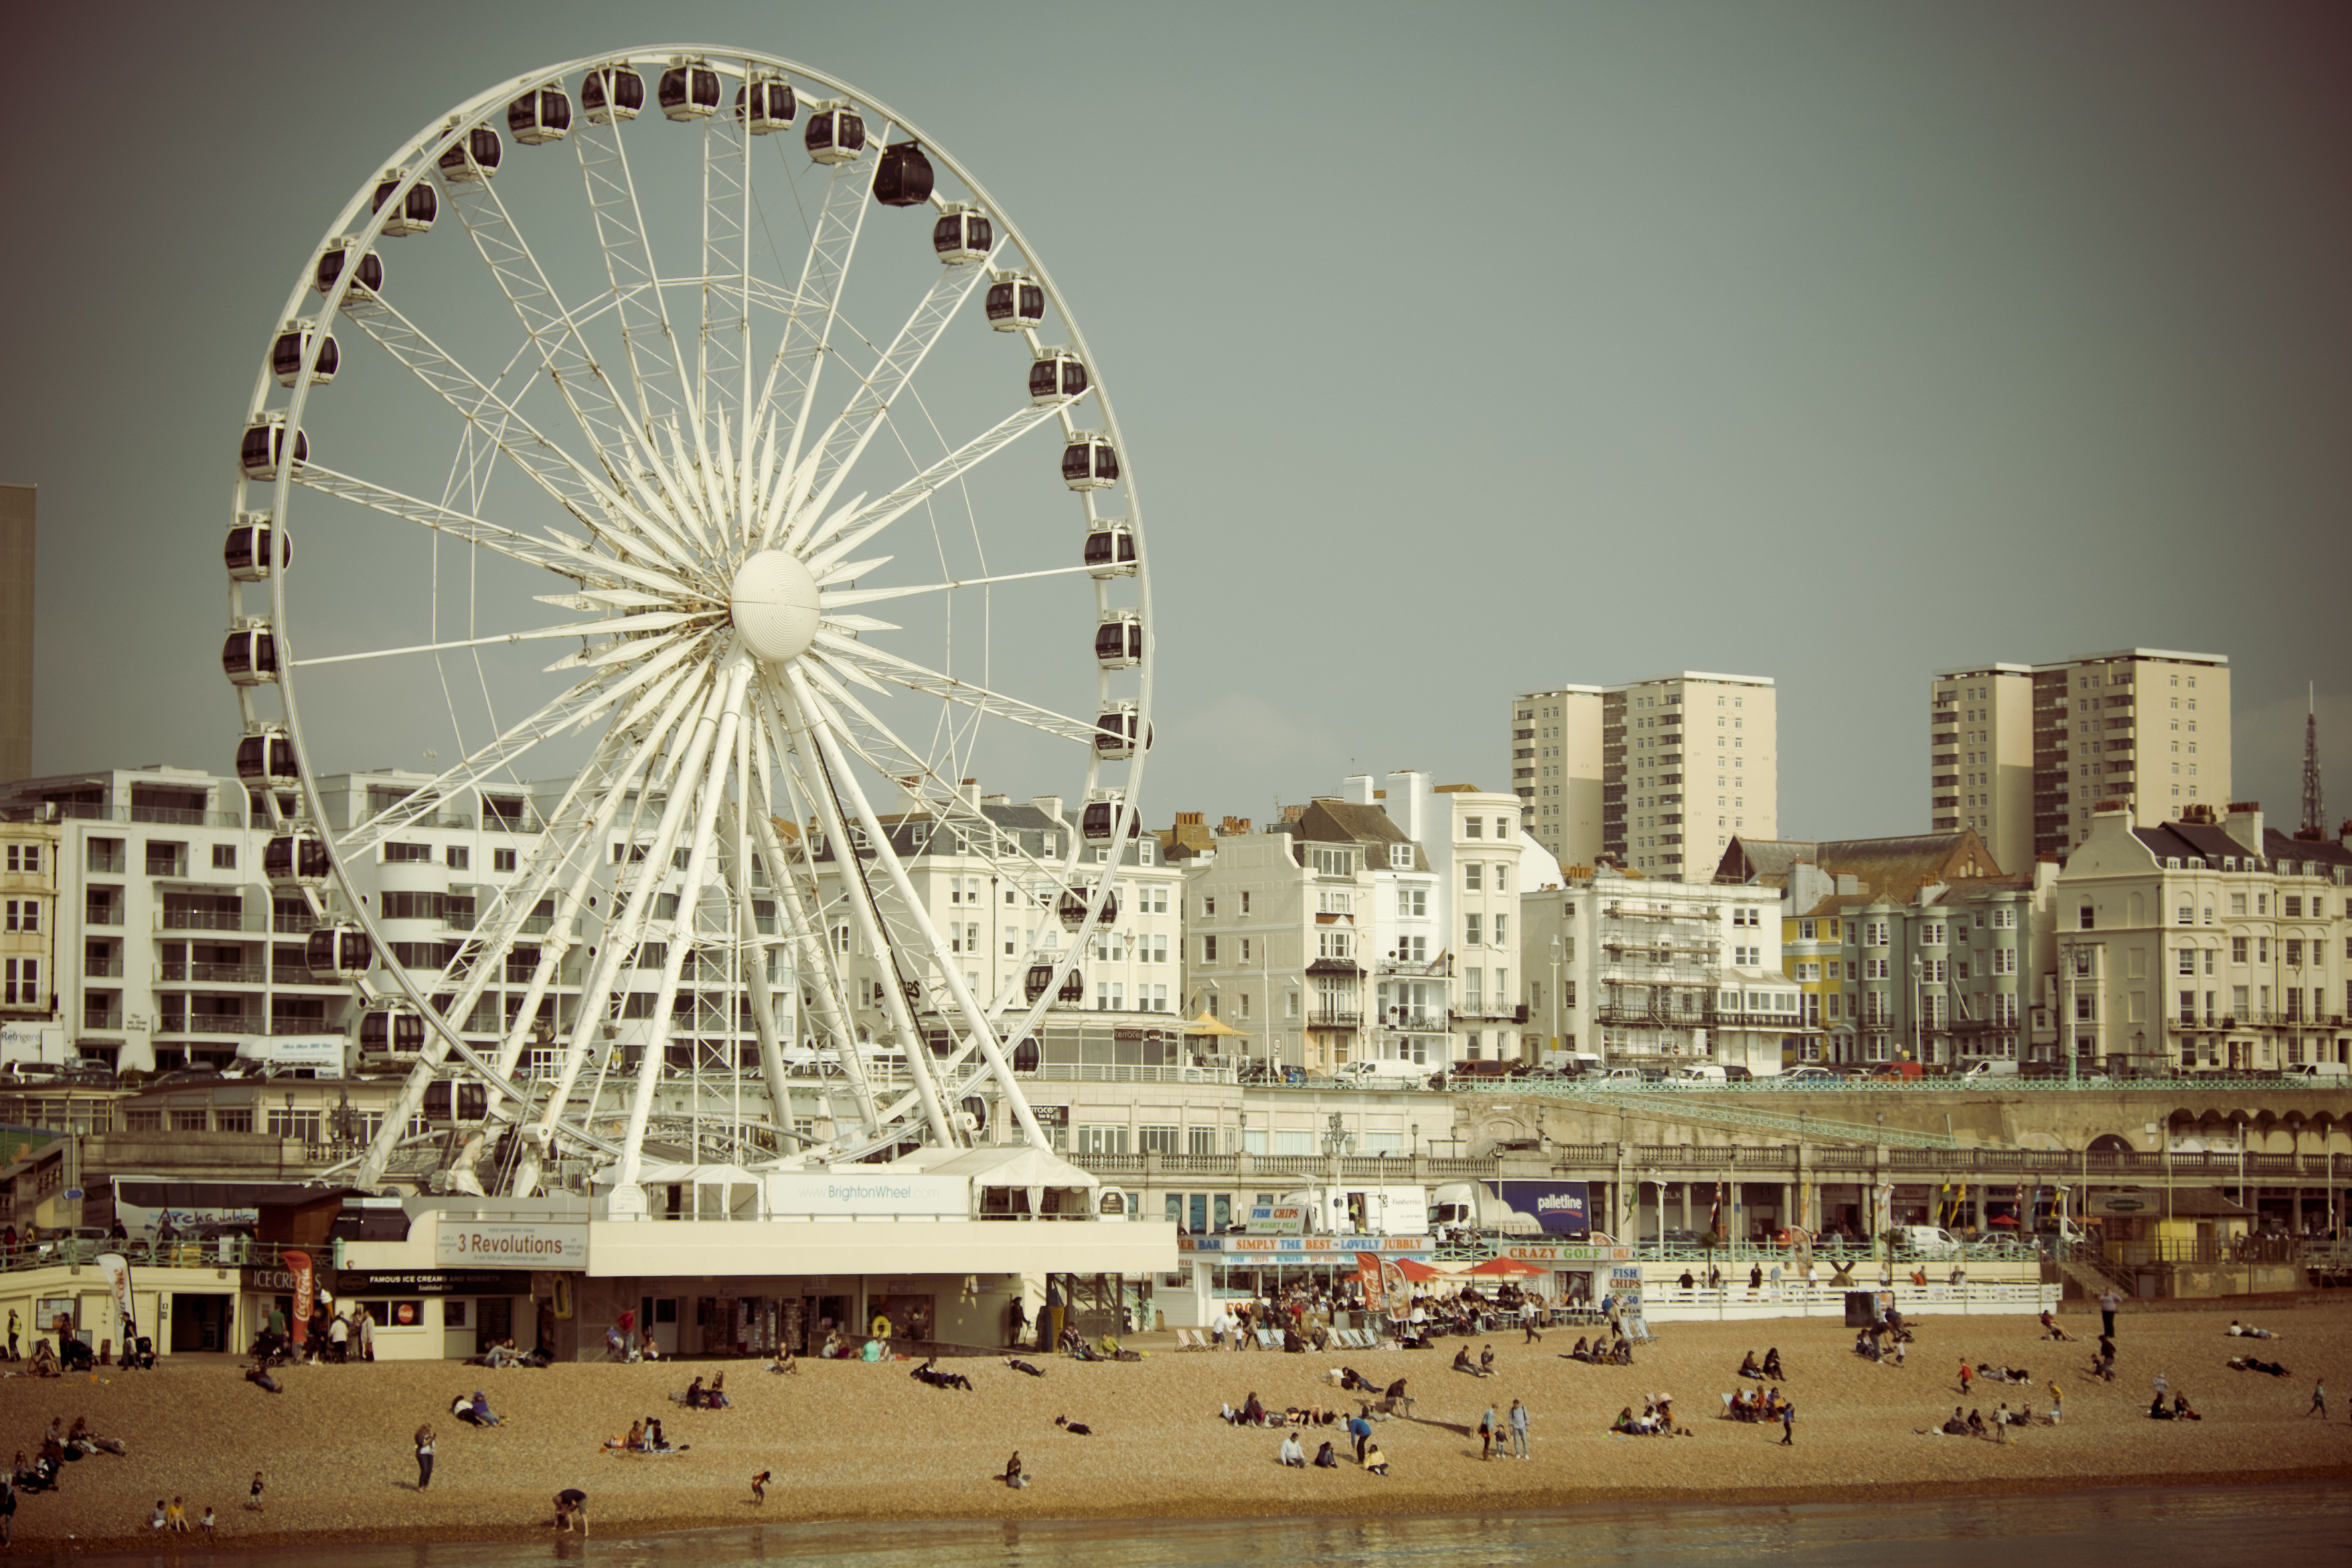
street, urban, cityscape, travel, fujifilm, ferris wheel, landmark, uk, england, tourist attraction, fuji, fujixt1, fujix, brighton, geographical feature